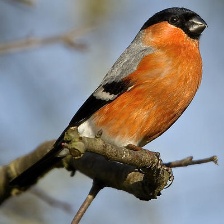
Species: EURASIAN BULLFINCH
Scientific name: PYRRHULA PYRRHULA